Cecilia Piñeiro

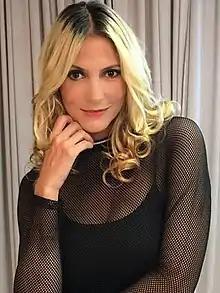

She has been featured in television programs including "Un nuevo amor" (2003), "La Heredera" (2004), "Amor en custodia" (2005), and "Mujer comprada" (2009).